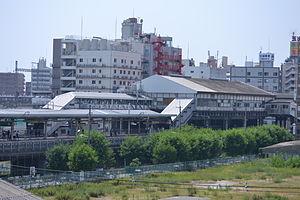
La gare de Shin-Imamiya est une gare ferroviaire de la ville d'Osaka au Japon. Elle est située dans l'arrondissement de Nishinari. La gare est gérée par les compagnies JR West et Nankai.